Wilkes-Barre and Hazleton Railway

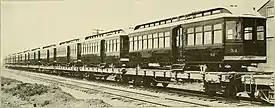
A completed order of cars for the Wilkes-Barre and Hazleton Railway Co.

The charter for the Wilkes-Barre and Hazleton Railroad was granted on November 7, 1892. The railroad was incorporated in New Jersey in 1899. The railroad obtained a New Jersey charter on May 8, 1901. The railroad's power, generating station, sub-stations, and transmission lines were designed by the General Electric Company. In 1921, the PPL Corporation started to do the job of powering the railroad instead, as part of an attempt for the railroad to reduce its expenses. The railroad stopped bringing in profit in the middle of the 1920s. The railroad company defaulted its bonds in 1929. Henry S. Drikard, a businessman from Philadelphia, bought the Wilkes-Barre and Hazleton railroad company for $165,000 in February 1930. Briefly in 1932, several railbusses were used on the railroad. All service on the railroad stopped on September 17, 1933, following a ruling from the Pennsylvania Public Utility Commission, and power to the rail line was removed on October 3, 1933, after a final attempt to save the railroad from bankruptcy.